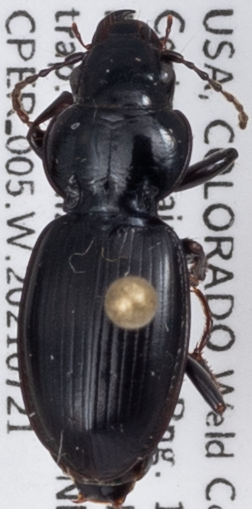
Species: Cyclotrachelus constrictus
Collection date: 2021-07-21
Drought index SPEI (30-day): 1.93
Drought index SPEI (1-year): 0.288
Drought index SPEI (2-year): -0.46